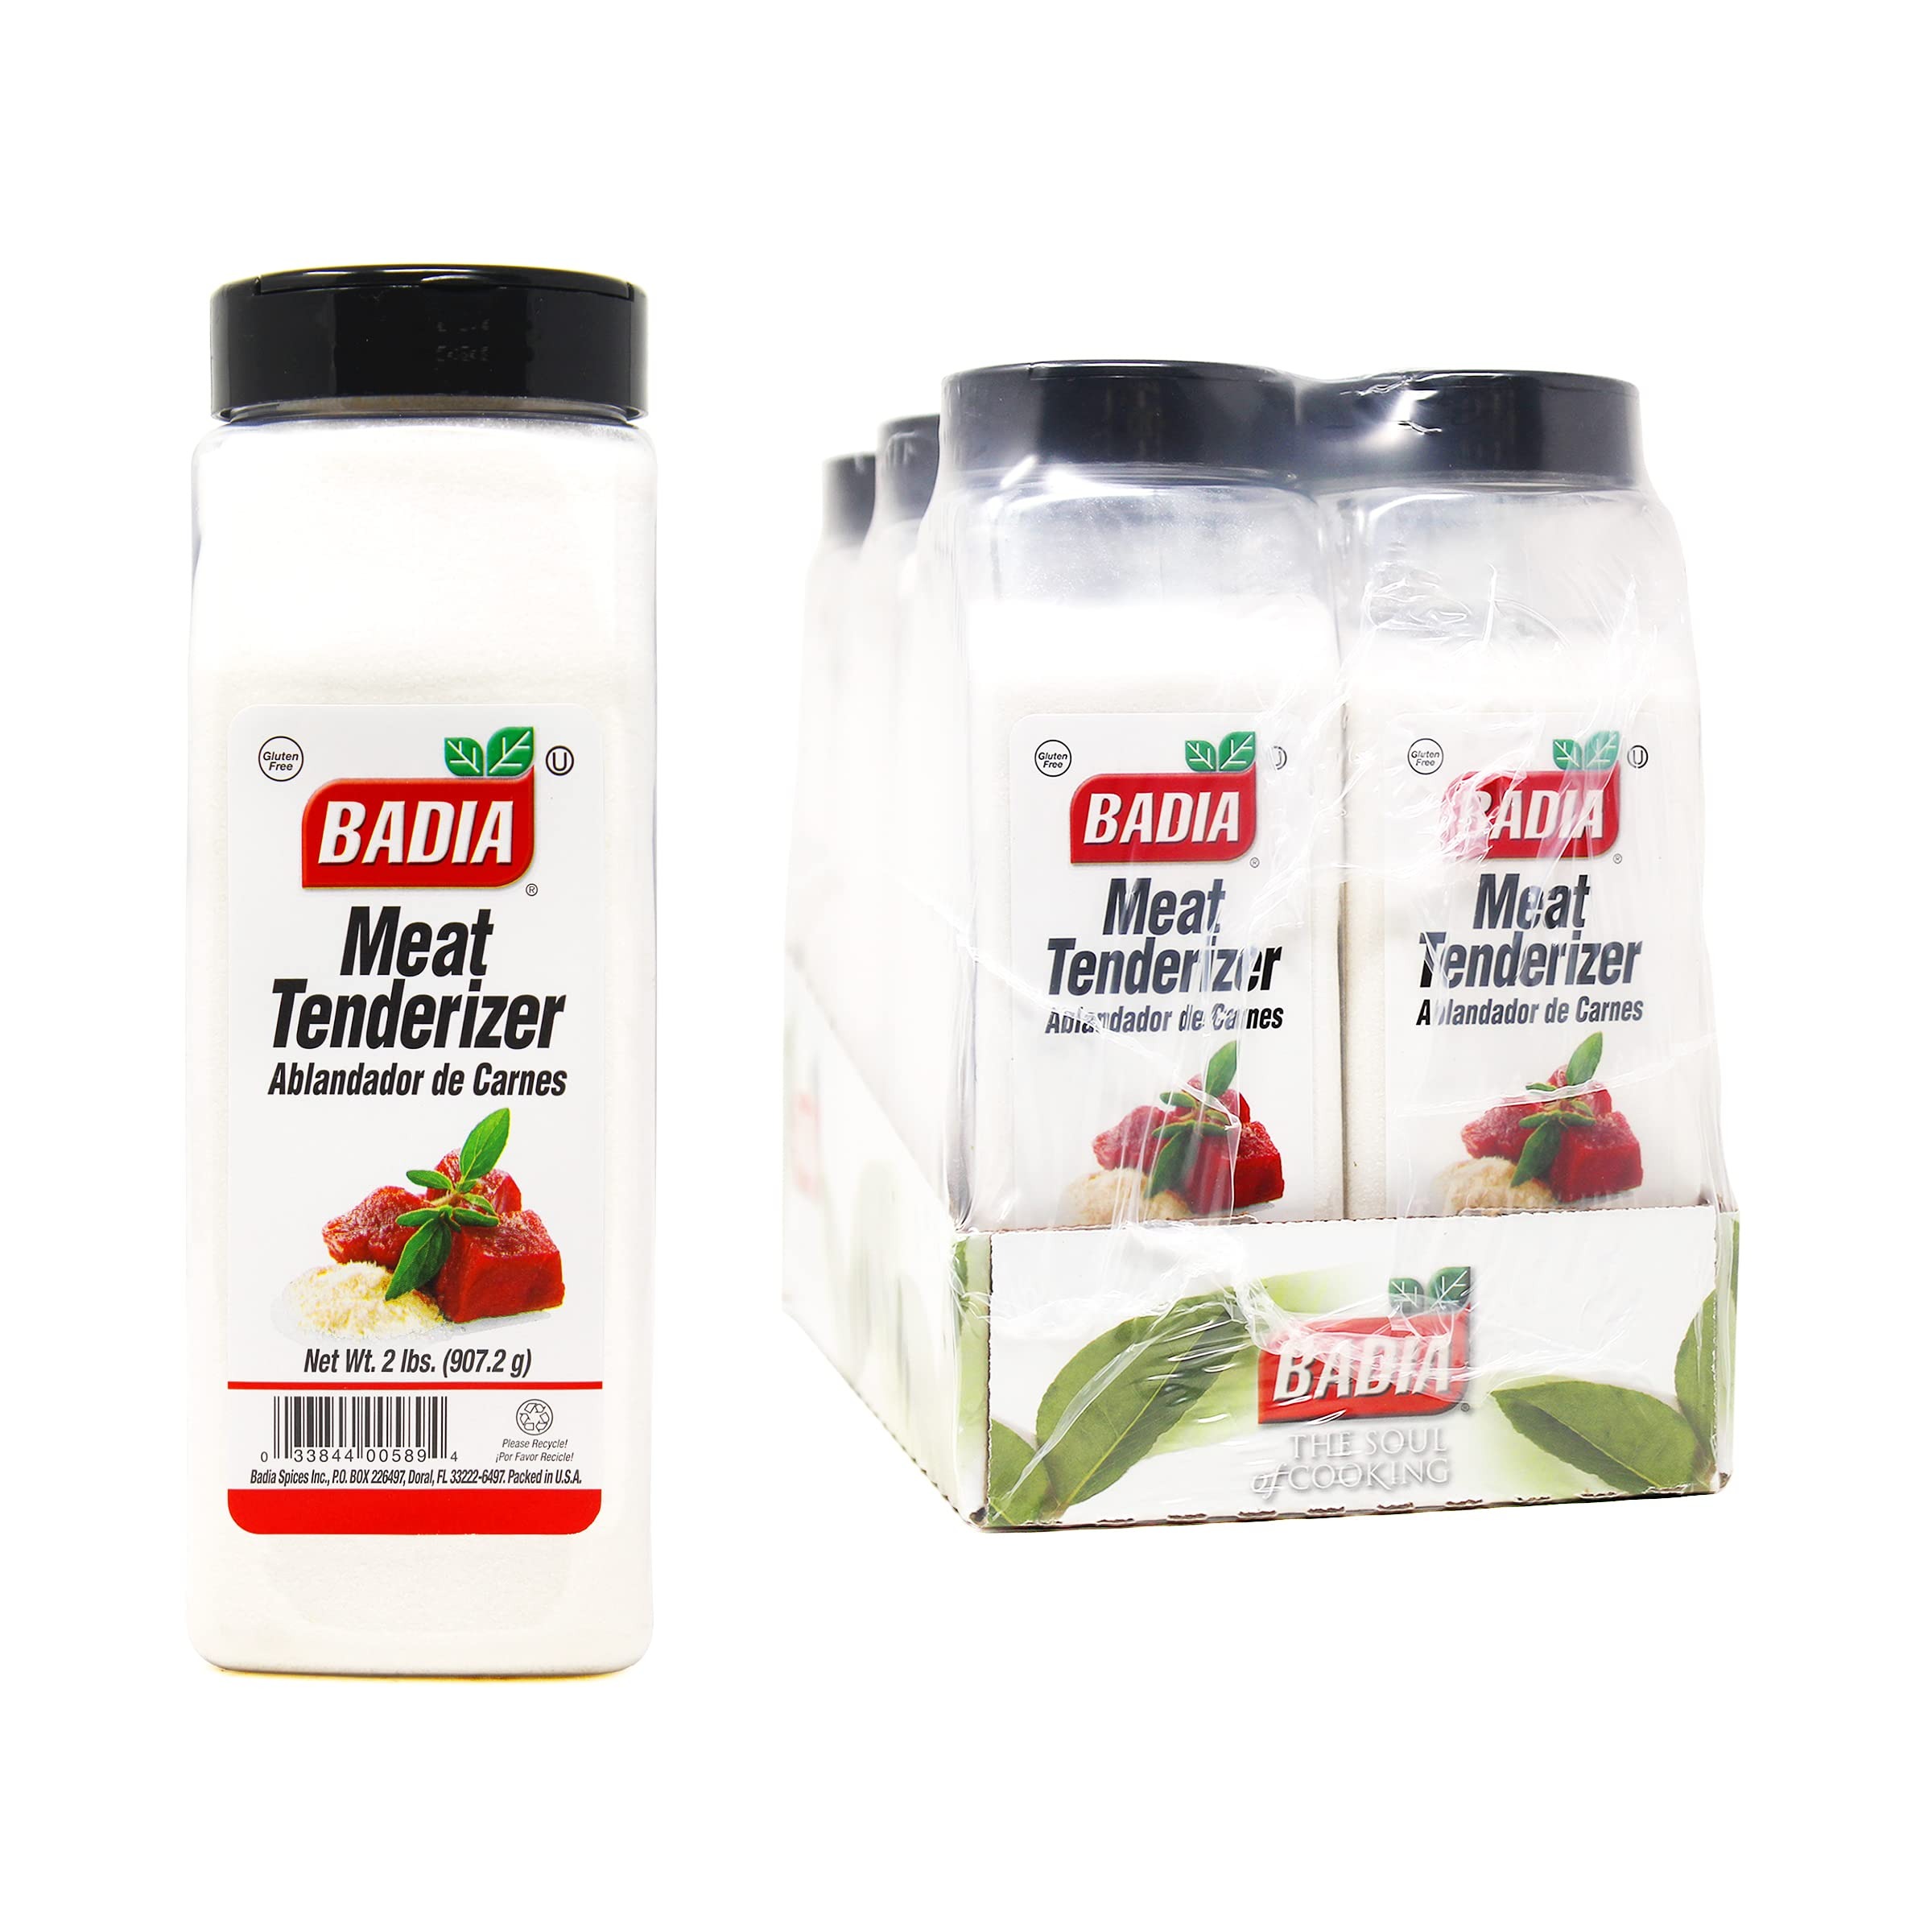
Item Name: Badia Meat Tenderizer, 2 Pound (Pack of 6) – Tenderizing Blend with Salt, Spices, and Enzymes – Ideal for Beef, Chicken, Pork – Enhances Texture and Flavor
Bullet Point 1: Badia Meat Tenderizer uses a balanced blend of salt, spices, and natural enzymes to break down tough fibers, making every cut of meat softer, juicier, and more flavorful—no need for marinating overnight
Bullet Point 2: Perfect for tenderizing steaks, chicken breasts, pork chops, ribs, and even game meats. Ideal for grilling, roasting, frying, or slow cooking. Just sprinkle evenly before cooking to unlock full flavor and tenderness
Bullet Point 3: Includes a mix of salt, select spices, and papain (a natural enzyme derived from papaya) to tenderize while subtly enhancing the meat’s natural taste. No overpowering flavor—just better texture and juiciness
Bullet Point 4: This generous 2-pound container is ideal for home chefs, BBQ lovers, and foodservice kitchens. The resealable packaging ensures long-lasting freshness and easy storage
Bullet Point 5: Trusted Heritage: Badia Spices, a family-owned company since 1967, has built a global reputation for providing premium, authentic seasonings inspired by rich culinary traditions from around the world
Value: 192.0
Unit: Ounce

Price: 40.99